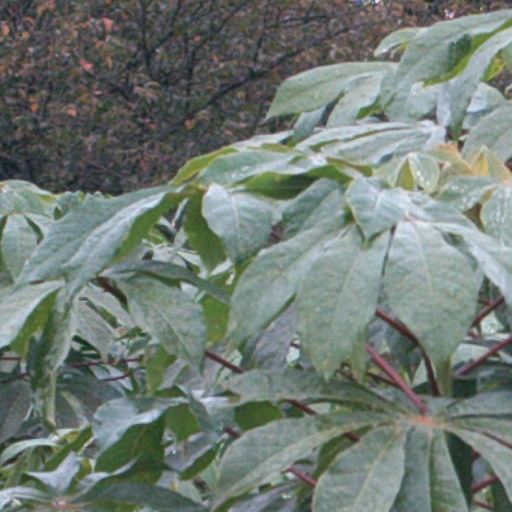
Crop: cassava